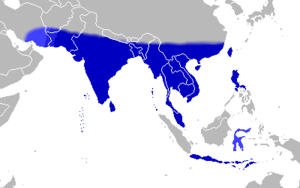
Tirumala limniace est un insecte lépidoptère de la famille des Nymphalidae, de la sous-famille des Danainae et du genre Tirumala.